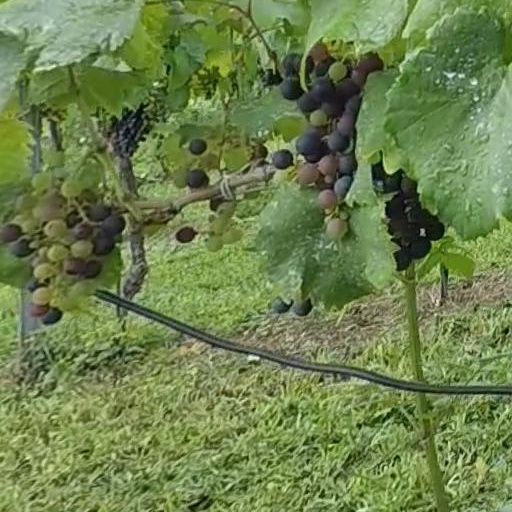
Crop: grape